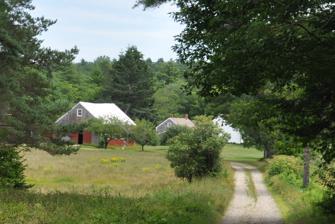
Building: Parson's Bend
Country: United States of America
Year built: 1800
Historic house in Maine, United States United States historic place Parson's Bend U.S. National Register of Historic Places Show map of Maine Show map of the United States Location 100 Nelson Rd., Alna, Maine Coordinates 44°5′58″N 69°35′57″W / 44.09944°N 69.59917°W / 44.09944; -69.59917 Area 39 acres (16 ha) Built 1800 ( 1800 ) Built by Jacob Nelson Architectural style Federal, Georgian NRHP reference No. 05001439 Added to NRHP December 21, 2005 Parson's Bend is a historic farm property on Nelson Street in Alna, Maine .  Built about 1800, the farmhouse is a well-preserved and idiosyncratic Georgian-Federal style Cape house.  It was listed on the National Register of Historic Places in 2005. Description and history Parson's Bend is a farm property of 39 acres (16 ha) that occupies the inside of a bend in the Sheepscot River a short way south of the main village in the rural community of Alna.  The river flows southeast and then makes a ninety-degree bend to the southwest.  The farm property is bounded on the southwest side by Nelson Road, a narrow dirt lane.  The farm complex is located on the northern side of the cleared portion of the property, and includes the main house, a guest house, and a barn.  The main house is a 1 + 1 ⁄ 2 -story wood-frame structure, with single-story ells extending to one side.  The main block has a gabled roof, central chimney, clapboard siding, and a fieldstone foundation.  The front is five bays wide, with a center entrance and windows that have essentially vernacular trim.  The interior follows a fairly typical center-chimney plan, with a narrow vestibule in front, parlors to either side of the chimney, and a long kitchen behind with small rooms at the corners.  The stairs from the vestibule to the attic are particularly unusual, rising steeply and skirting around the mass of the chimney, which shrinks in cross-section as it rises.  Original woodwork and flooring are found throughout. Land in this area was purchased in the 1760s by David Nelson, who dammed the Sheepscot River and established mills at the Head of Tide village upriver.  Nelson moved to Boothbay in 1782, and this land was later taken over by his nephew Jacob, who built the farmhouse c. 1800.  At one time, town records note the presence of four Nelson family farms in the area, of which this one is the last to survive.  The property was purchased by Henry and Woodbury Parsons, for whom the property is now named.  The Cape-style farmhouse is one of the best-preserved of Alna's surviving pre-1825 buildings. See also National Register of Historic Places listings in Lincoln County, Maine References